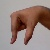
The image shows a hand gesture representing the letter 'Q' in Indian Sign Language.